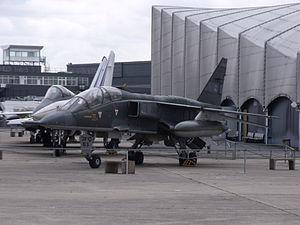
Ancien avion de l'Armée de l'Air
La SEPECAT est une société franco-anglaise créée en mai 1966 pour concevoir et construire l'avion militaire Jaguar.